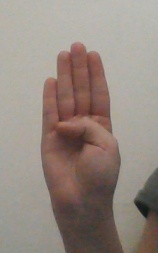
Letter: kaaf